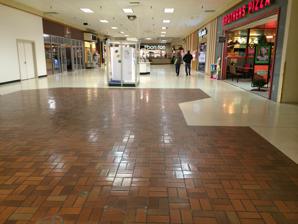
Building: Chambersburg Mall
Country: United States of America
Year built: 1982
Abandoned shopping mall in Pennsylvania, United States Chambersburg Mall Interior view of Chambersburg Mall, February 2015 Location Chambersburg, Pennsylvania , United States Coordinates 39°57′18″N 77°34′30″W / 39.955°N 77.575°W / 39.955; -77.575 Address 3055 Black Gap Road Opening date October 1982 Closing date June 30, 2023 Developer Crown American Management Namdar Realty Group Owner Namdar Realty Group No. of stores and services 0 No. of anchor tenants 5 ( 0 open, all vacant) Total retail floor area 454,350 square feet (42,000 m 2 ) No. of floors 1 Website shopchambersburgmall .com Chambersburg Mall is an abandoned enclosed shopping mall located near Chambersburg , Pennsylvania in the unincorporated community of Scotland . Located at exit 20 off Interstate 81 , the mall had a capacity of at least 64. It is currently owned and managed by Namdar Realty Group . The mall's anchor stores and last remaining store, inaccessible from the mall interior, was Black Rose Antiques & Collectibles. There are 3 other vacant anchor stores that were once JCPenney , Burlington , and The Bon-Ton . History Chambersburg Mall opened in October 1982 under Crown American mall developers with Hess's and Gee Bee as anchors, plus a Carmike Cinemas . The Bon-Ton was added three years later in 1985. Sears joined the mall in 1991 when it moved from downtown Chambersburg. In the early 1990s, Hess's closed all of its stores and the mall's store was replaced with JCPenney , which moved from a plaza in downtown Chambersburg. Gee Bee became Value City in 1992 but closed in 2008. The store was replaced with Burlington . Crown American's mall portfolio was acquired by PREIT in 2003. In 2009, U.S. News & World Report named the mall one of the 10 most endangered in the United States, calling it a "sleepy mall a perennial underperformer". As of 2009, the mall had an occupancy rate of 62 percent and sales of $234 per square foot. In May 2012, the mall was put up for sale again. An October 2013 report by the Chambersburg Public Opinion confirmed that an unknown party had put a non-refundable deposit on the mall. In November 2013, the mall was officially sold to Mason Asset Management for $8.8 million. PREIT expected the net proceeds from the sale to be $8.4 million. Sears closed at the mall in January 2015 and the space is now occupied by Black Rose Antiques & Collectibles, an antique mall which also operates in Hanover, Pennsylvania and Allentown, Pennsylvania . JCPenney closed in mid July 2015 and in late August 2018, The Bon-Ton closed as a result of the entire chain filing for bankruptcy. Both the JCPenney and Bon-Ton spaces remain vacant. On January 18, 2019, Burlington closed at the mall leaving Black Rose Antiques & Collectables as the only anchor left. Chambersburg Mall had as many as 75 stores at its peak in the 1990s and early 2000s. Throughout the 2000s, the number of stores and services dwindled down to approximately 30, including anchor store Black Rose Antiques & Collectibles, and an AMC Classic movie theater. This was due to competition from newer shopping centers in the area, as well as other factors, including online shopping. As of 2023, there was only 1 store left in operation: an art gallery which was open occasionally on weekends. This has since closed or moved elsewhere. AMC Theaters closed at the end of the day on April 16, 2023. On June 8, Black Rose, the last tenant located at the mall, announced that they would be closing on June 30, marking an end to Chambersburg Mall. The owners of the property were considering to re-develop it after the mall closed its doors, but the consideration was scrapped. The mall was officially closed on June 30, 2023. See also List of shopping malls in Pennsylvania References